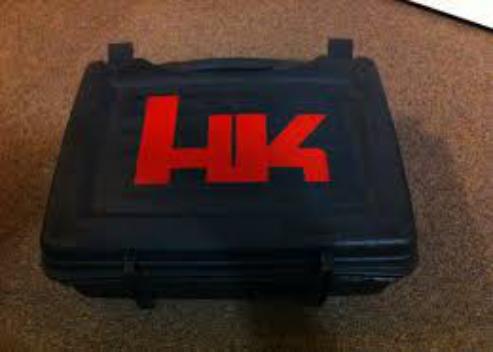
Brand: Heckler & Koch
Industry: Clothes